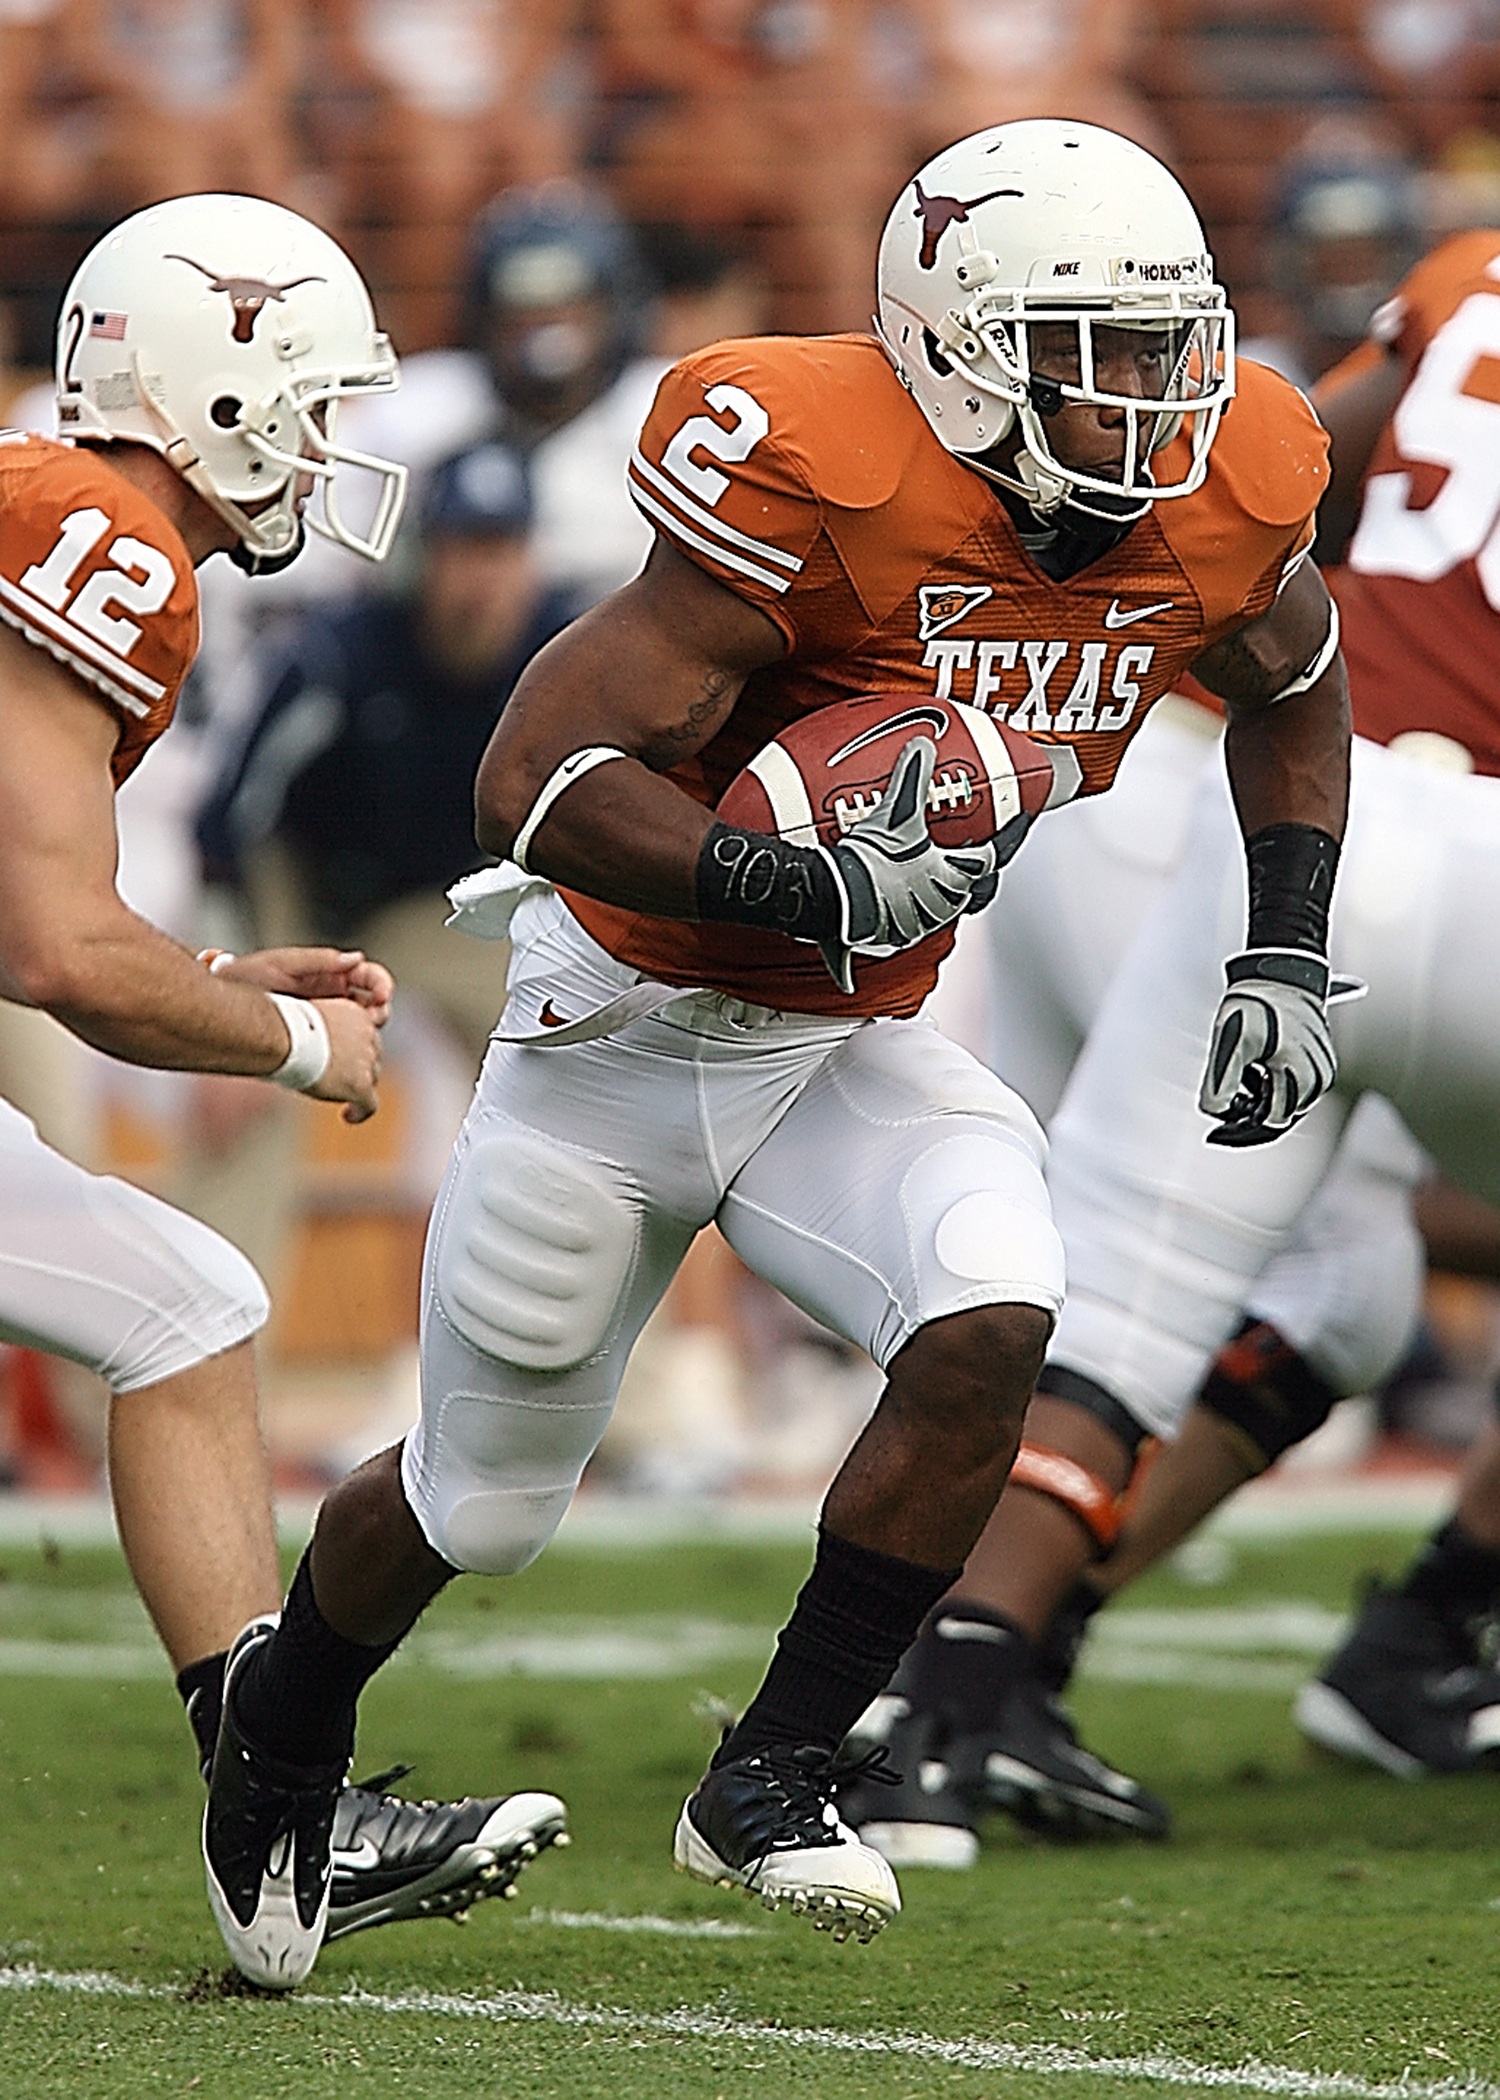
man, grass, person, sport, field, game, play, male, green, action, soccer, football, player, muscular, competition, team, american football, sports, back, helmet, university, ball, uniform, texas, college, athlete, texan, touchdown, tackle, football player, ball carrier, running back, canadian football, arena football, gridiron football